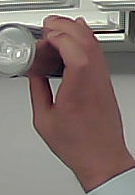
Product: redbull_energydrink